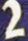
Number: 2